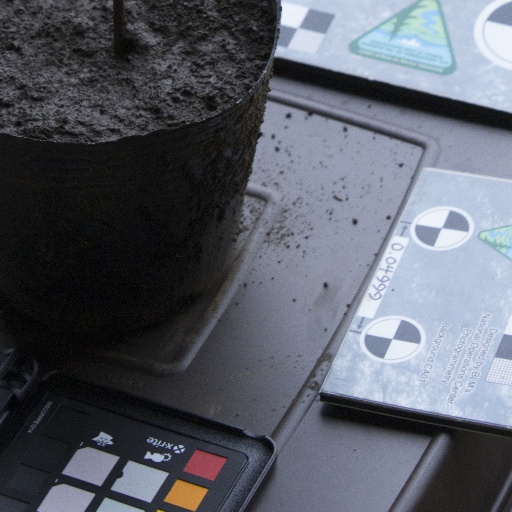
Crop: soybean